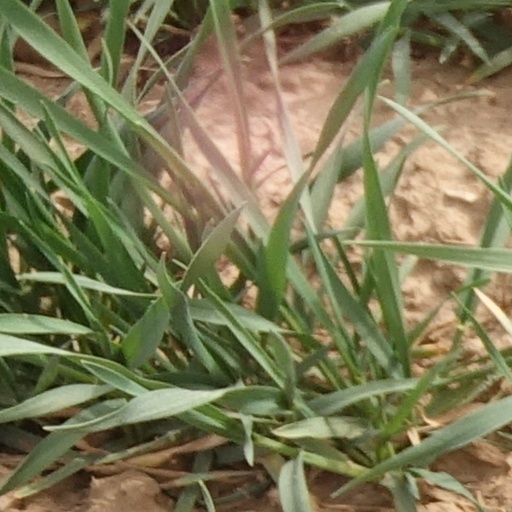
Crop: wheat